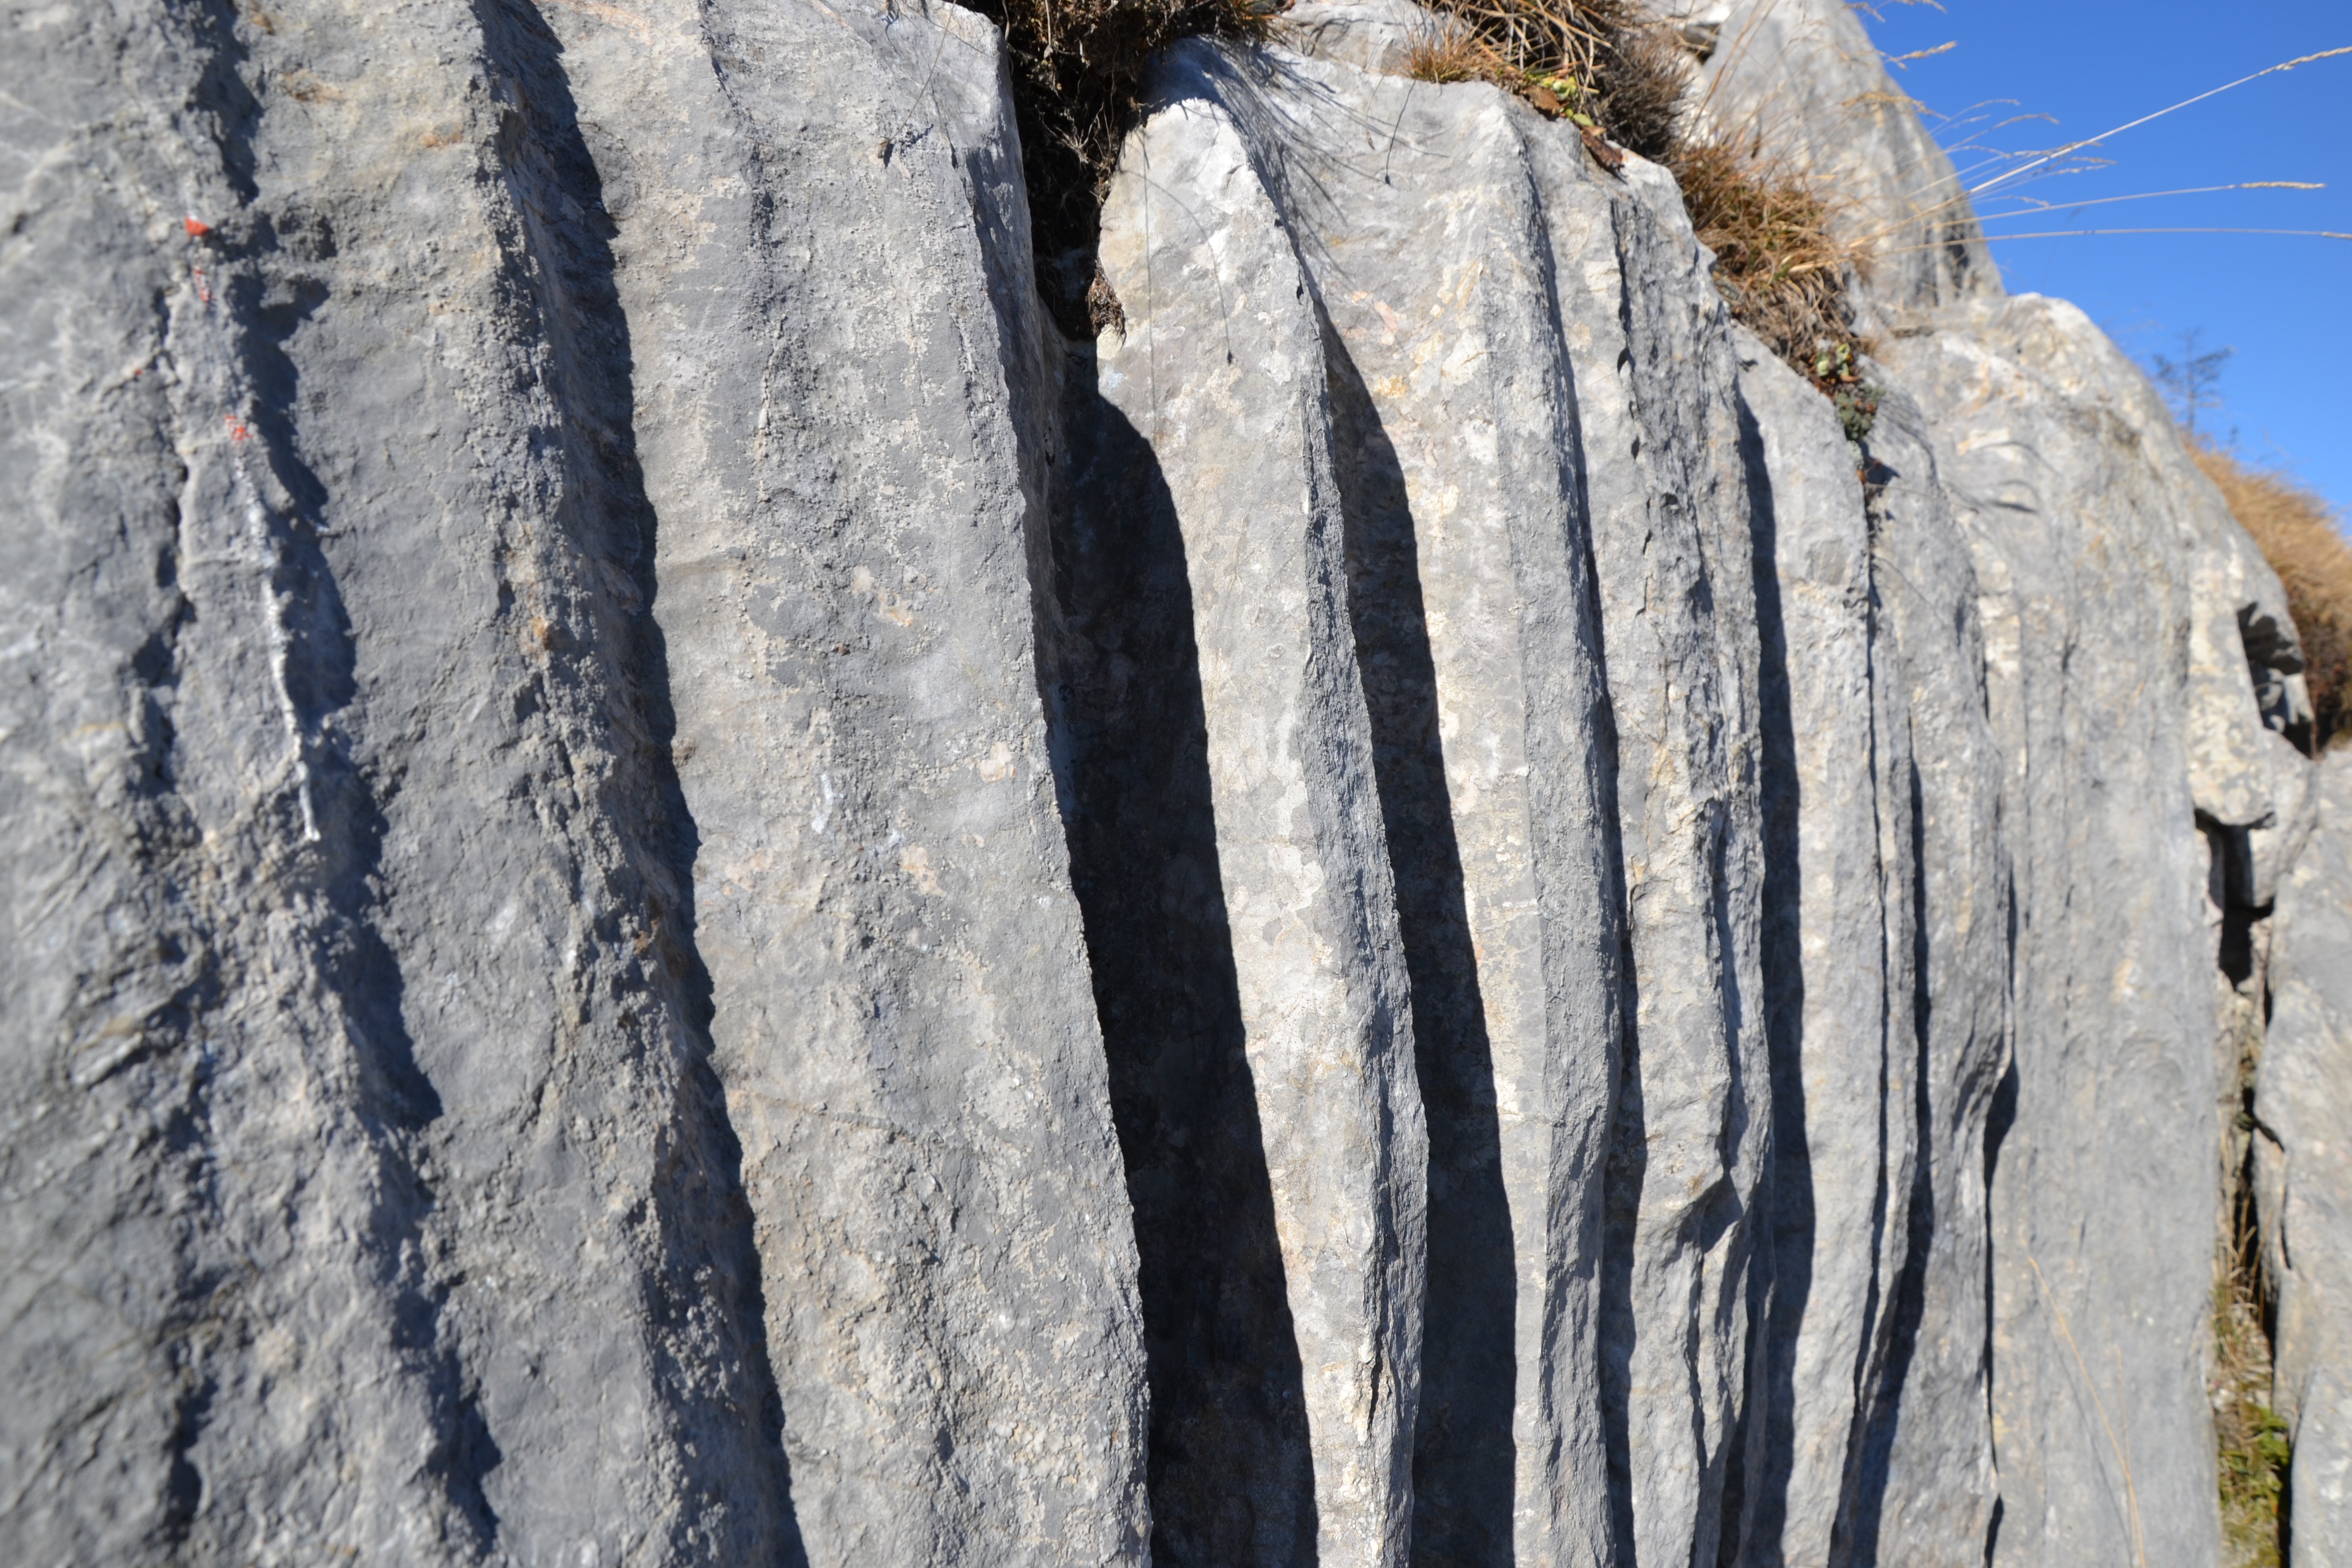
water, nature, rock, winter, wood, time, adventure, stone, formation, terrain, material, geology, gutter, granite